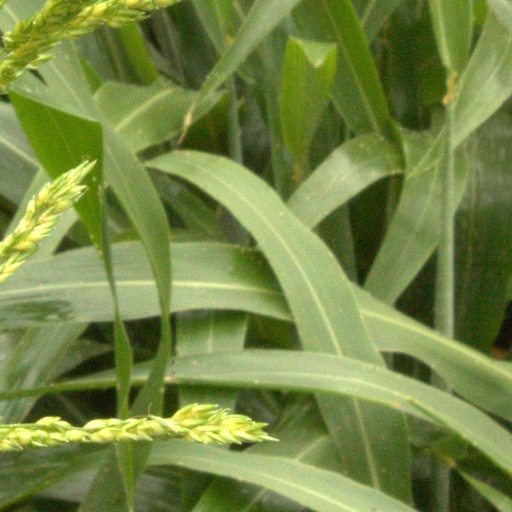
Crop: sorghum